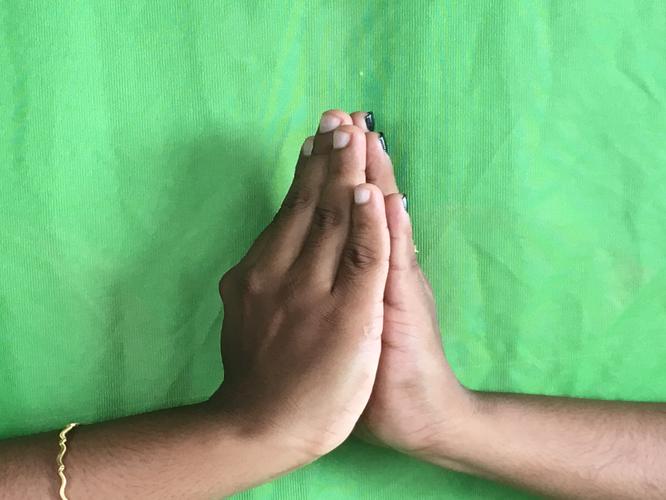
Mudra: Anjali
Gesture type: double_hand